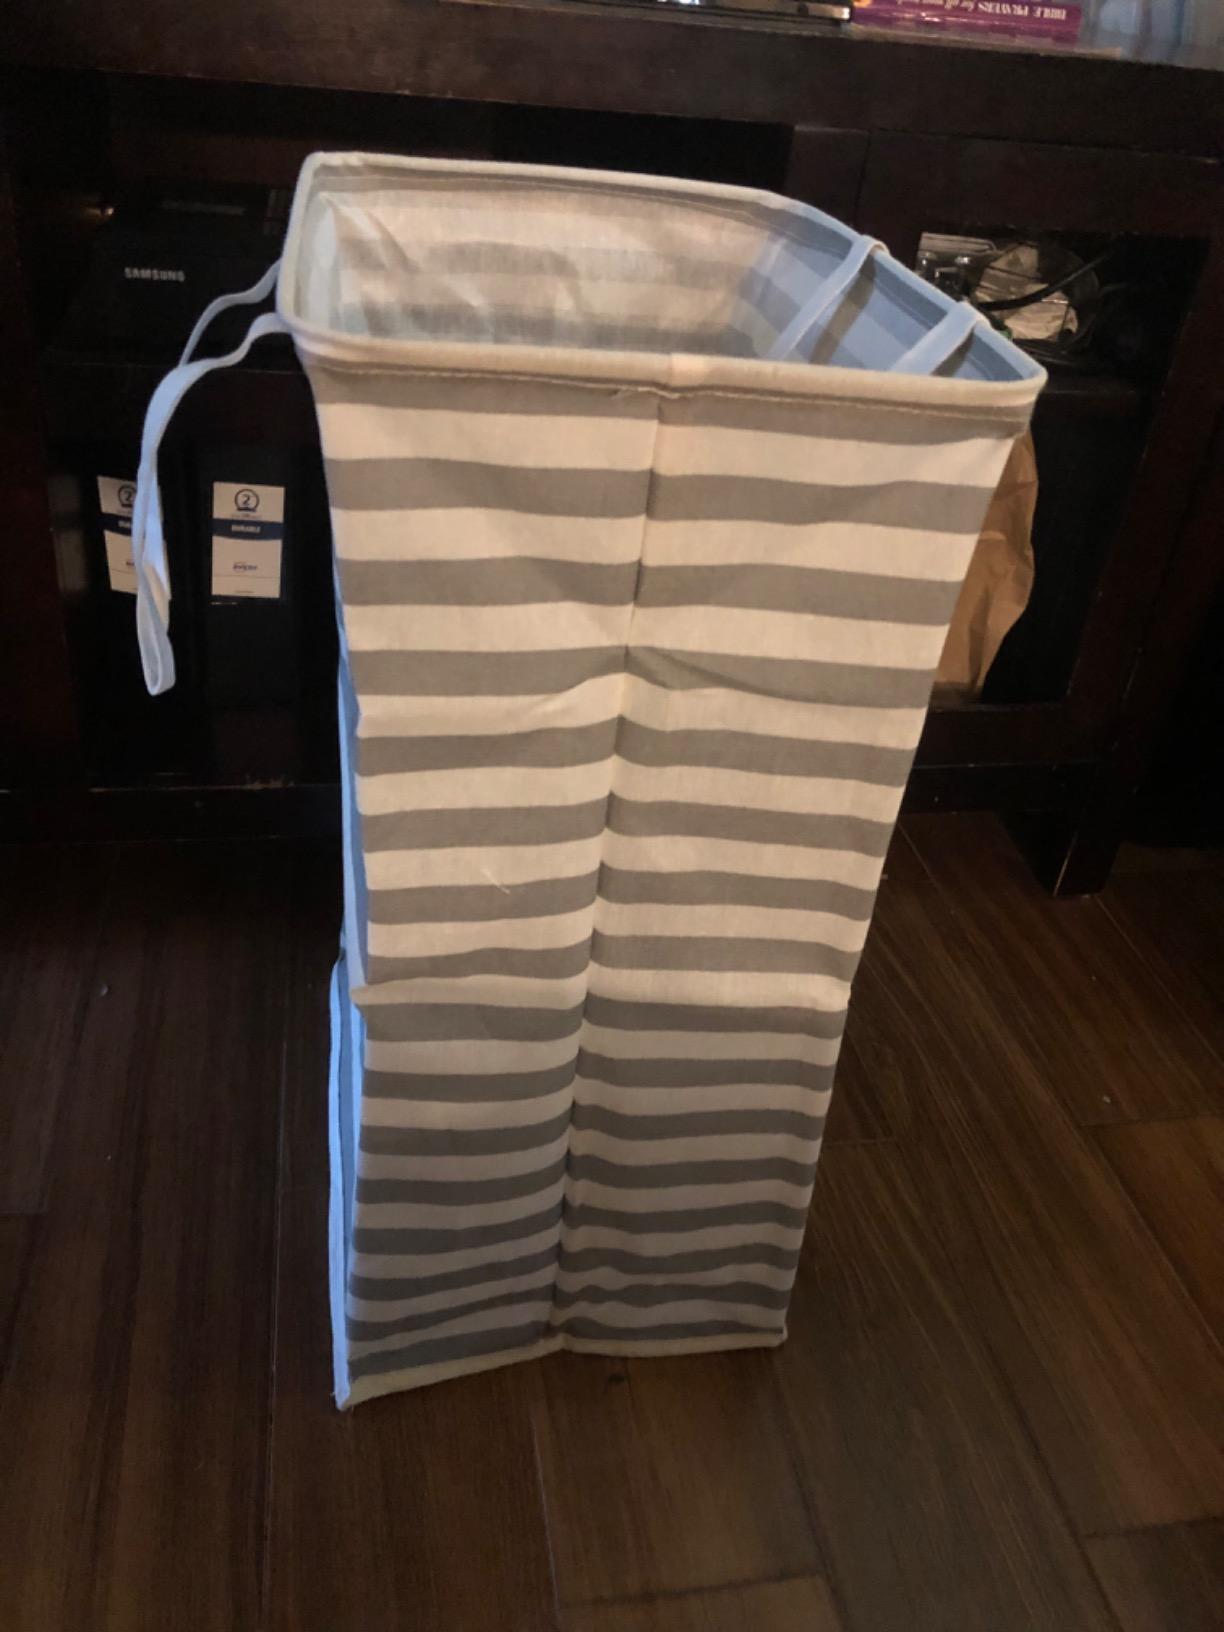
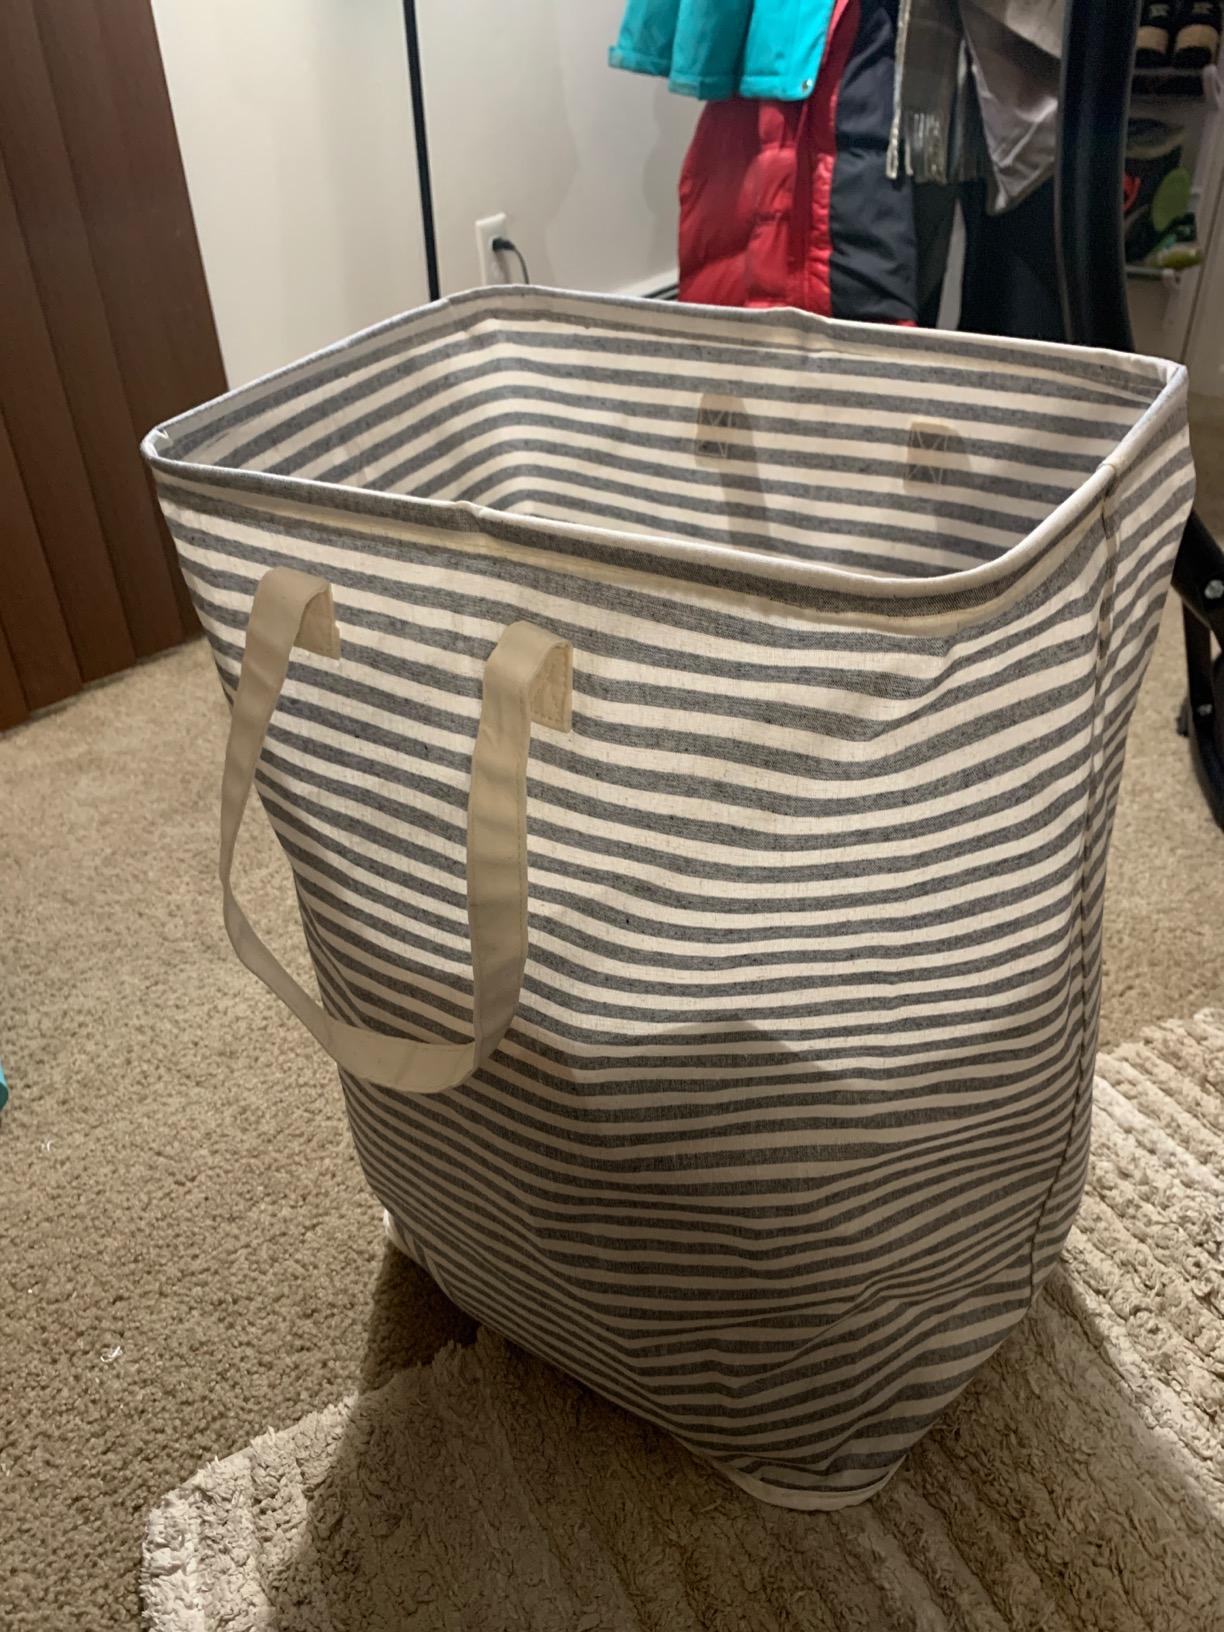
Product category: items_hamper
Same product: no